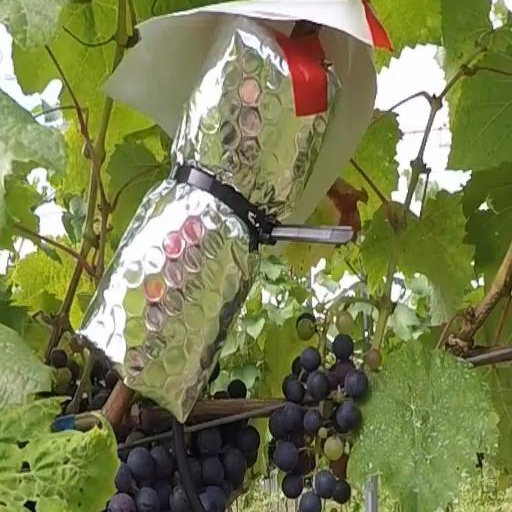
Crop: grape